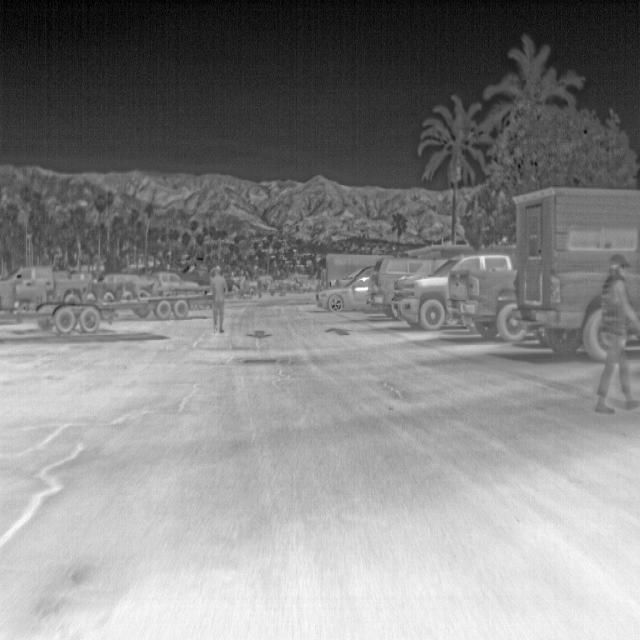
Detected objects:
label: person
label: person